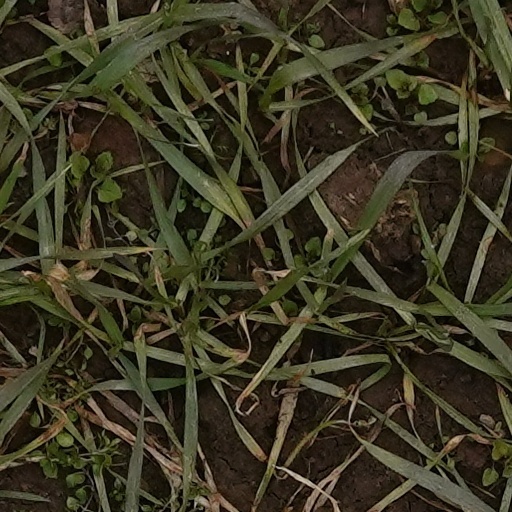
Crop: wheat